Eduardo Bonvallet

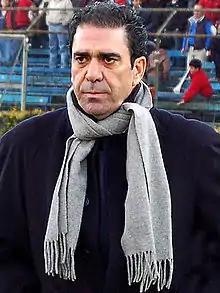
Bonvallet in 2007

Eduardo Guillermo Bonvallet Godoy (13 January 1955 – 18 September 2015) was a Chilean footballer who played as a defensive midfielder and later developed a sportscasting career.